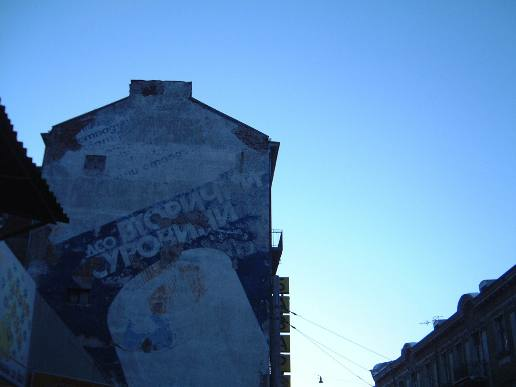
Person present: No